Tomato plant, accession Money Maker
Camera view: bottom (45 deg); turntable rotation: 180 degrees
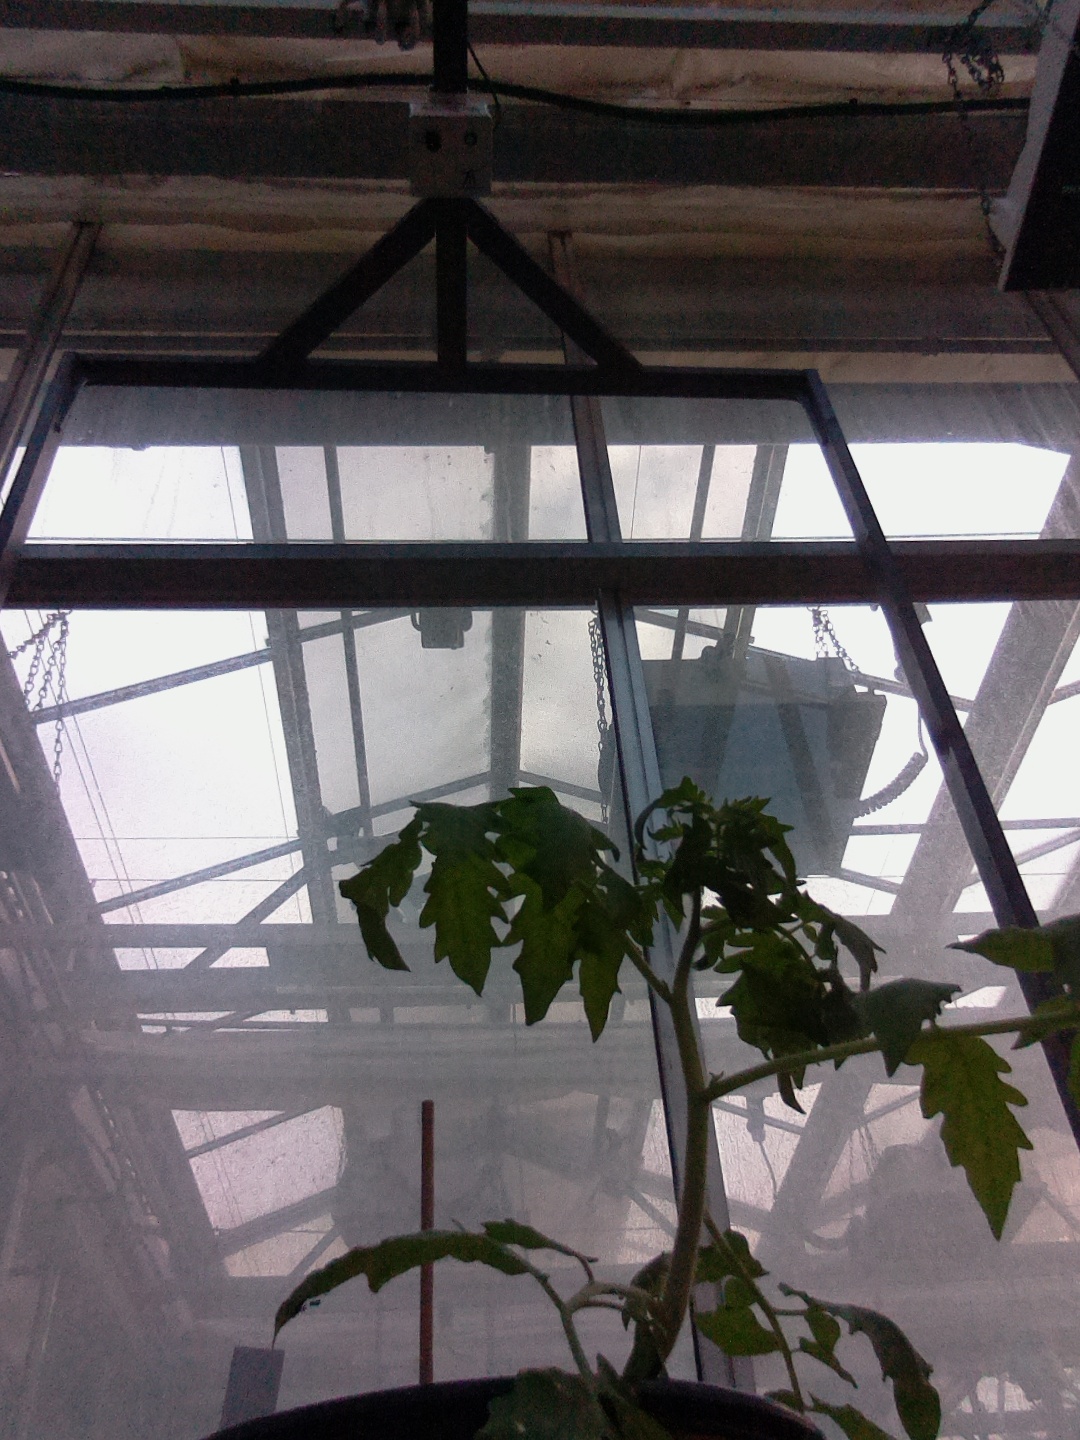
BBCH growth stage 13: 6 of true leaves visible